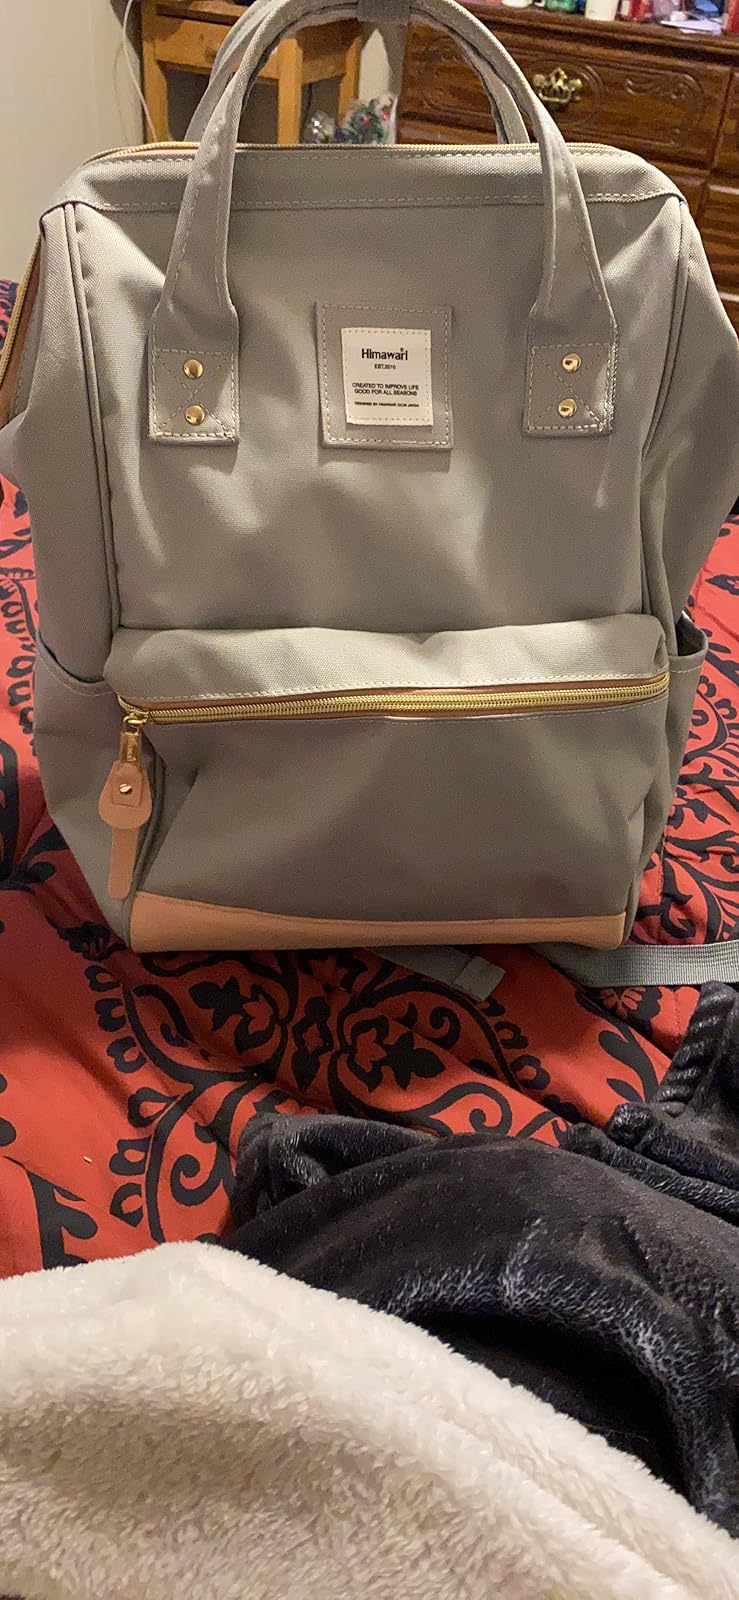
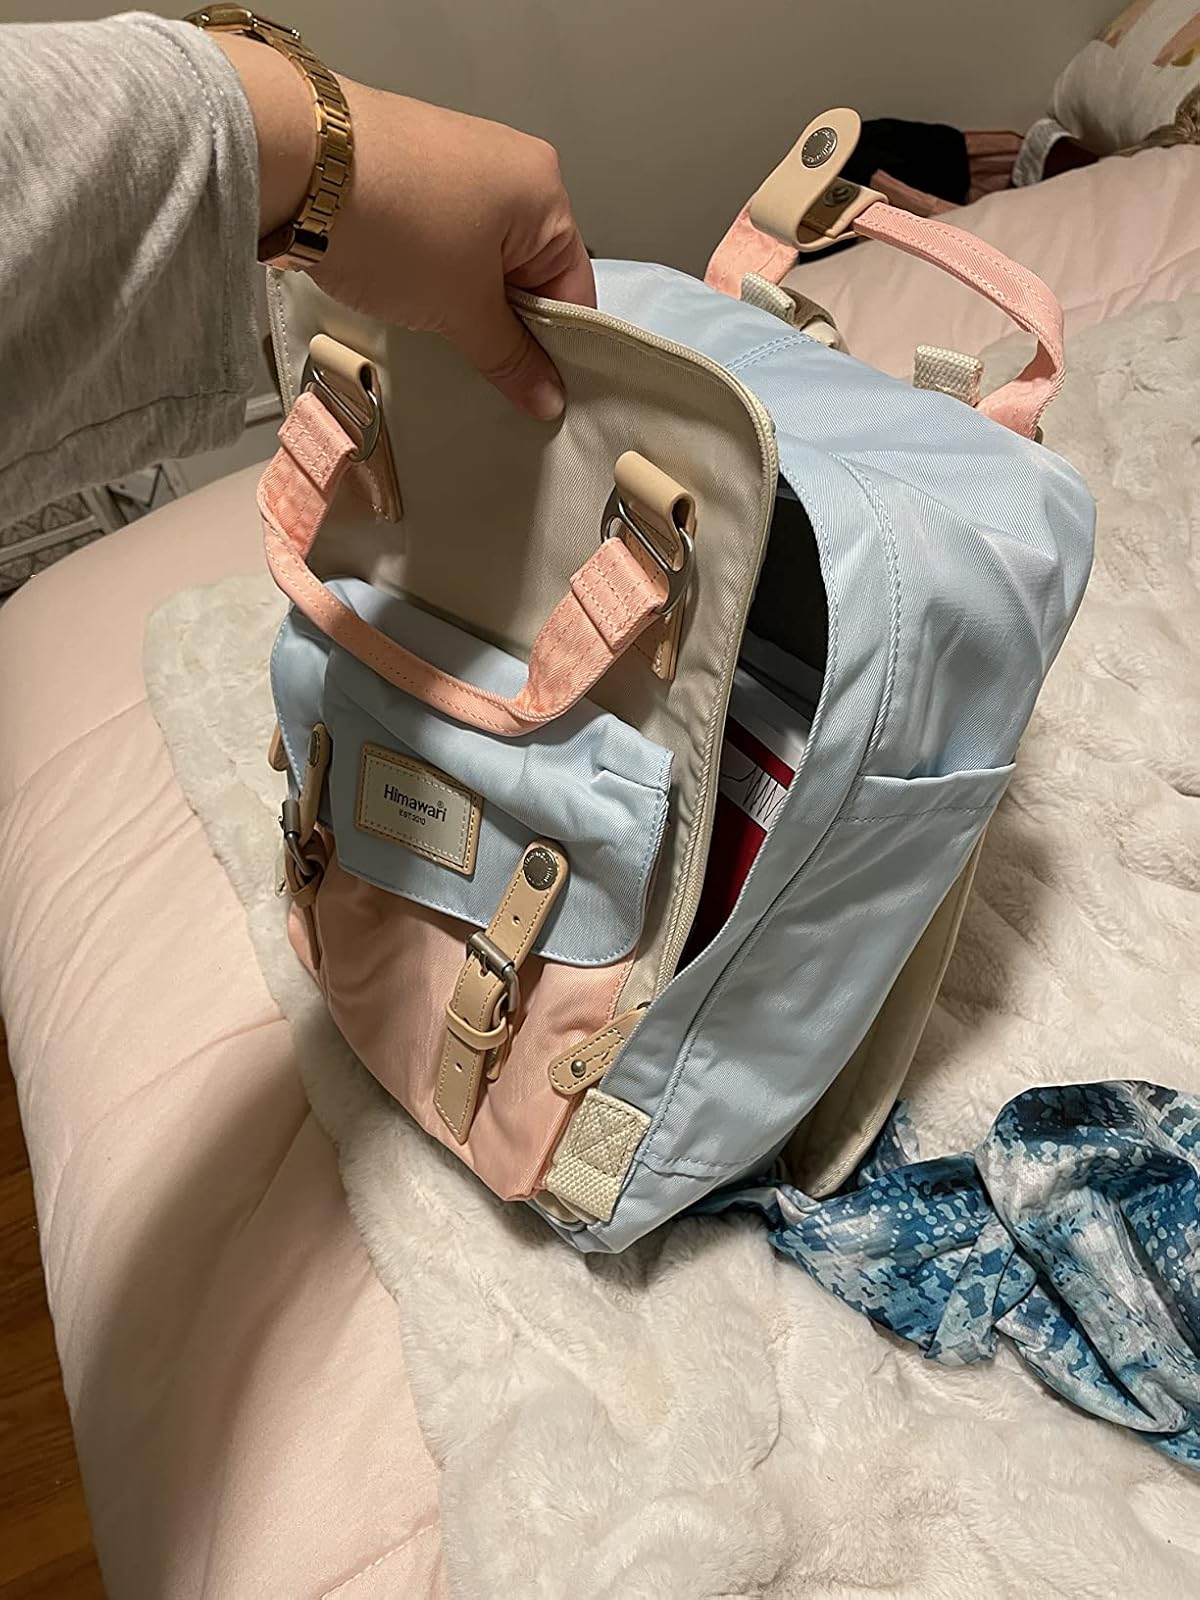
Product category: bag
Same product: no